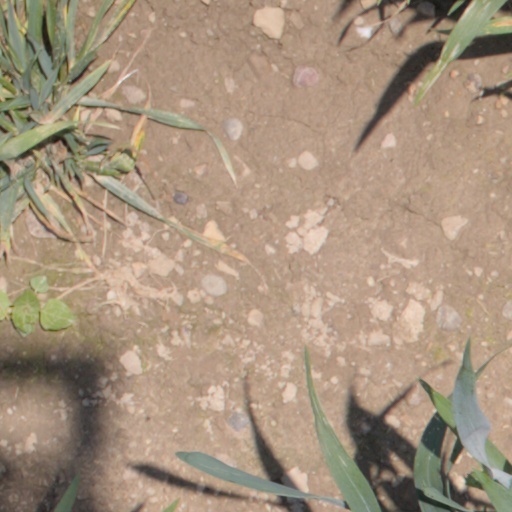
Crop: wheat